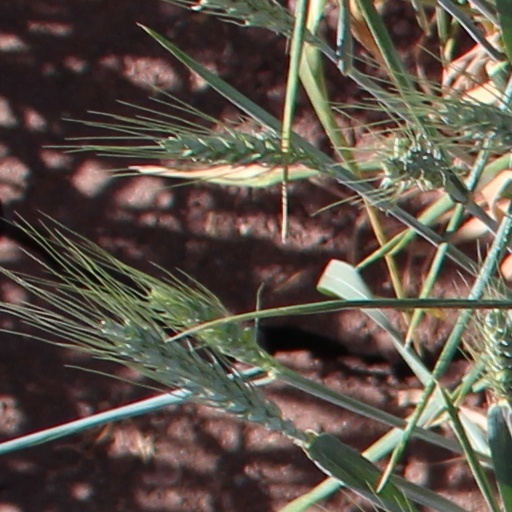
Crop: wheat